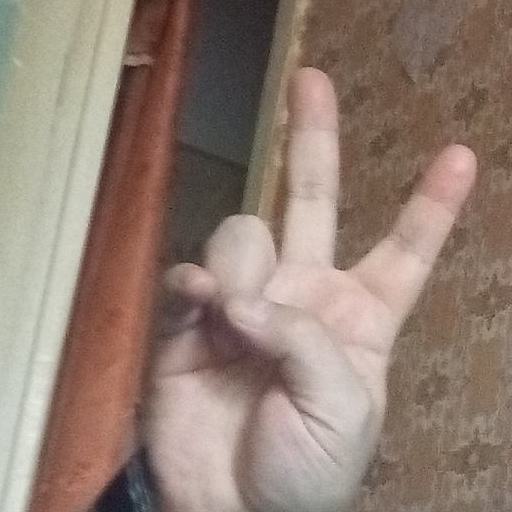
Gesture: peace